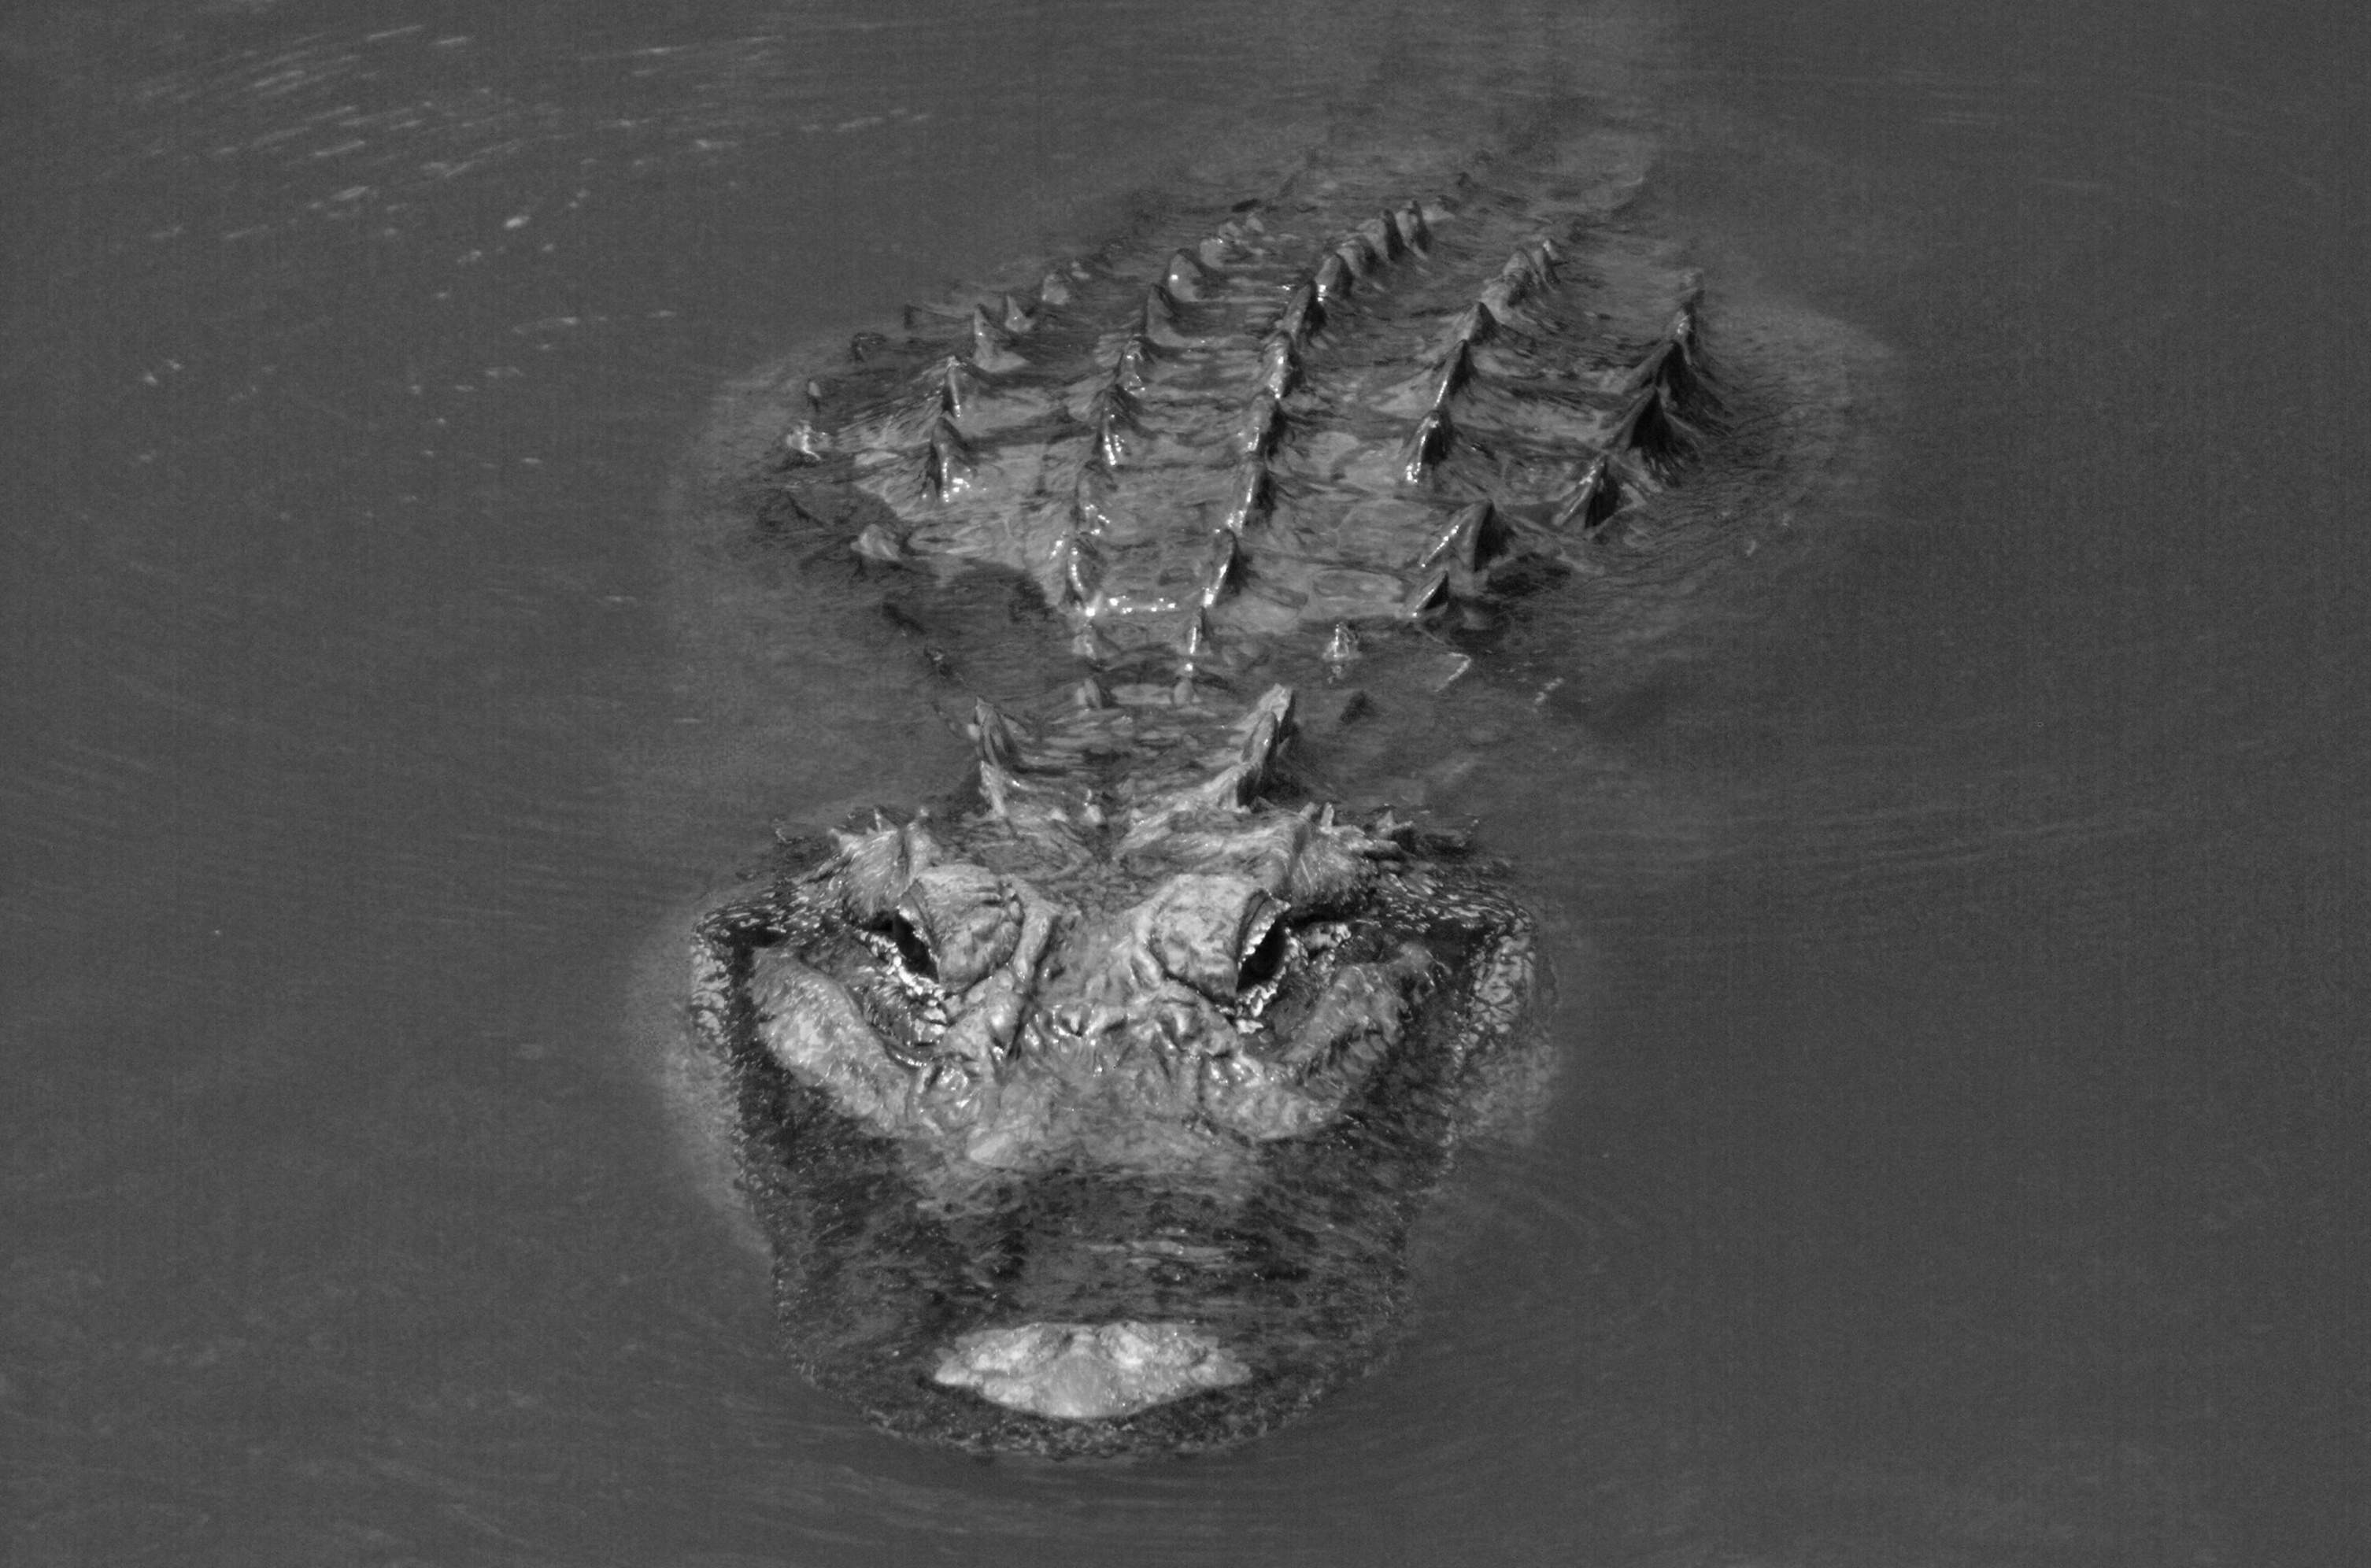
water, nature, wing, black and white, animal, summer, pond, wildlife, spring, usa, america, black, monochrome, american, sketch, drawing, head, organ, gator, monochrome photography